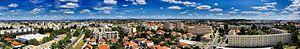
Vue panoramique de Bron - secteur Est - Terraillon
Bron est une commune française située dans la métropole de Lyon, en région Auvergne-Rhône-Alpes.